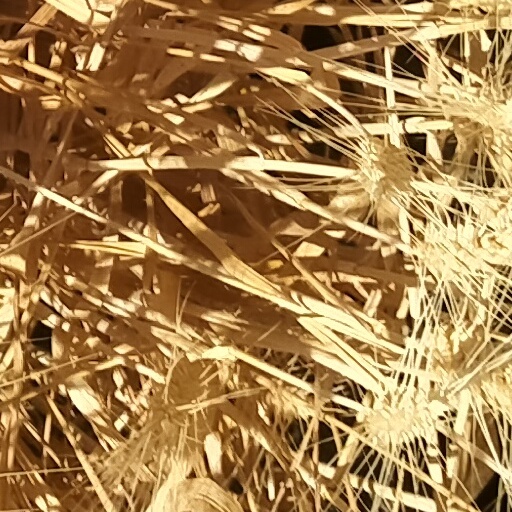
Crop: wheat